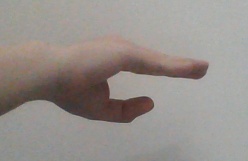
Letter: jeem